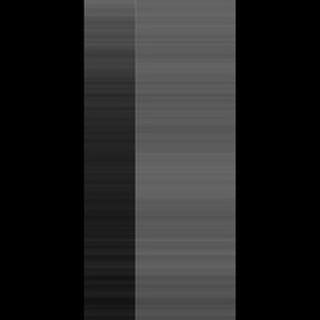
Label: sugarcane_yellow_leaf_disease